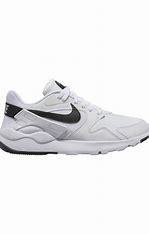
Brand: Nike
Model: LD Victory